8th New York Cavalry Regiment

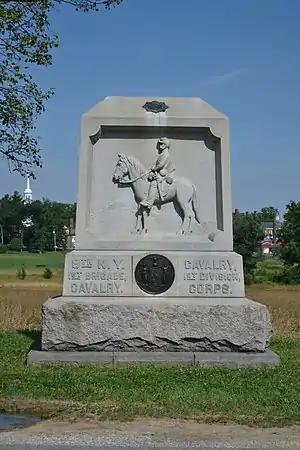
A monument to the 8th New York Volunteer Cavalry at Gettysburg National Military Park, the site of the Battle of Gettysburg, the bloodiest and possibly most influential American Civil War battle

The 8th New York Cavalry Regiment, also known as the "Rochester Regiment," was a regiment of the Union Army that fought during the American Civil War. It was a volunteer unit organized in Rochester on November 14, 1861, and left the state on November 29. It was mustered out on June 27, 1865.